Gryzelda Konstancja Wiśniowiecka

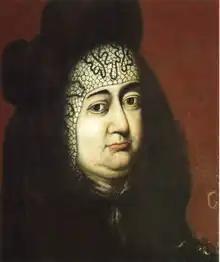

Princess Gryzelda Konstancja Wiśniowiecka "née" Zamoyska of clan Jelita (27 April 1623 – 17 April 1672) was a Polish noblewoman, known as the mother of King Michał Korybut Wiśniowiecki.